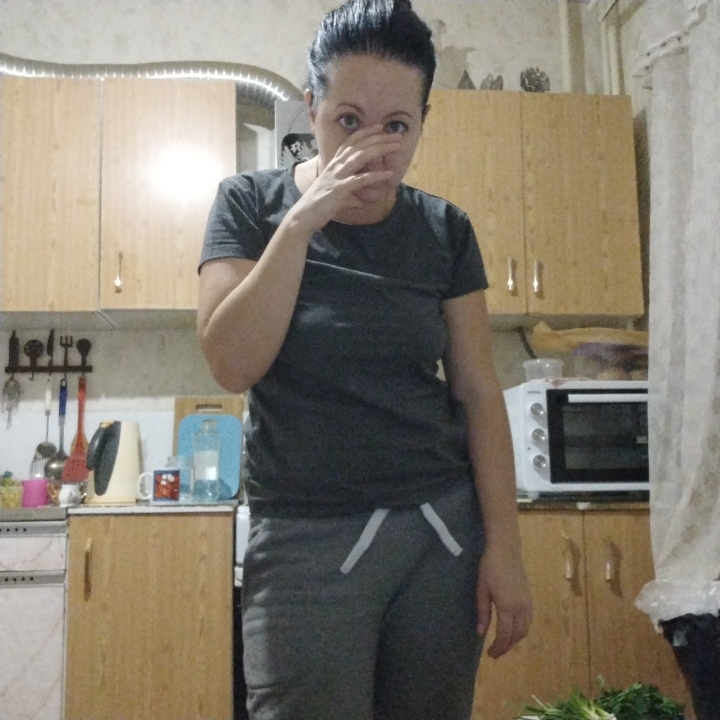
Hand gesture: no_gesture